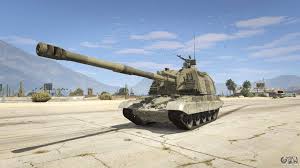
Label: 2S19_MSTA